Danger Street (1928 film)

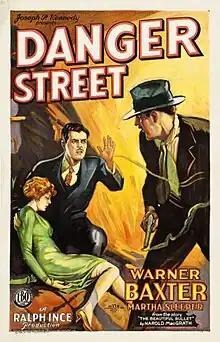

Danger Street is a 1928 American silent drama film directed by Ralph Ince and starring Warner Baxter, Martha Sleeper and Duke Martin.